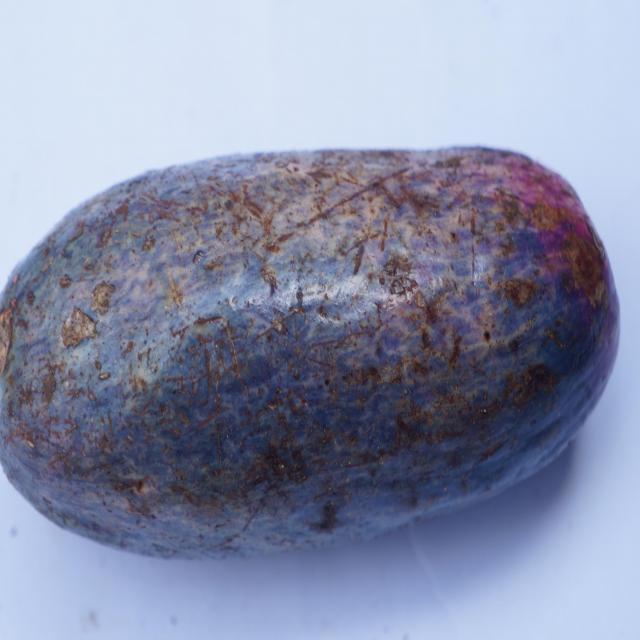
Plum grade: unaffected